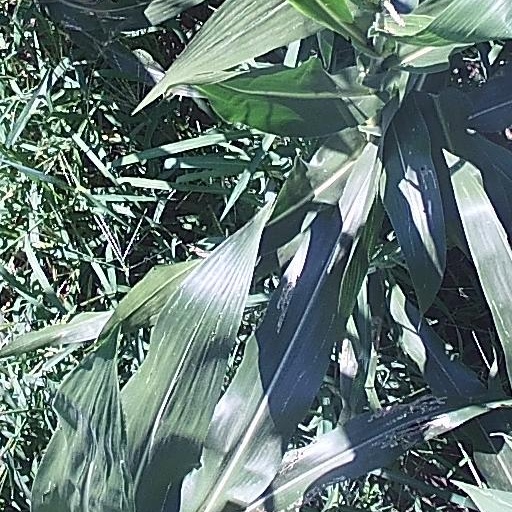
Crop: maize; corn